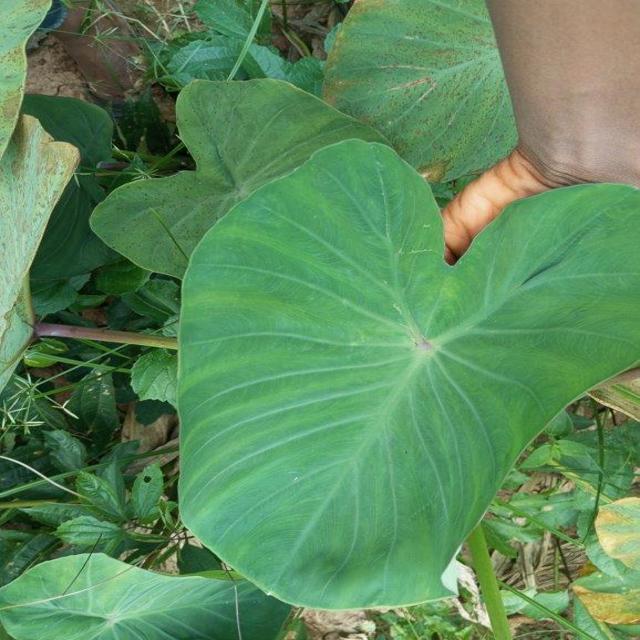
Label: Healthy